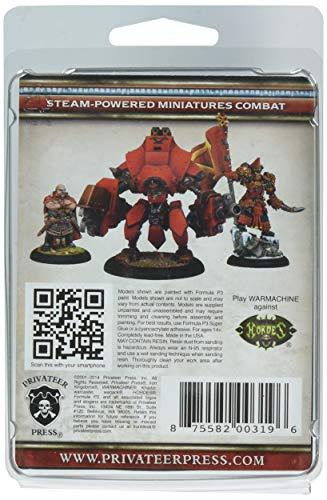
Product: Privateer Press Khador - Winter Guard Unit Attachment Model Kit
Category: Toys & Games | Hobbies | Models & Model Kits | Model Kits | Figure Kits
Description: Great Condition.
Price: $13.39